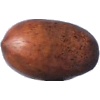
Label: nut_pecan